Lyot (Martian crater)

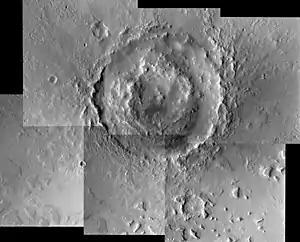
Viking Orbiter 2 mosaic

Many channels have been found near Lyot Crater. Research, published in 2017, concluded that the channels were made from water released when the hot ejecta landed on a layer of ice that was 20 to 300 meters thick. Calculations suggest that the ejecta would have had a temperature of at least . The valleys seem to start from beneath the ejecta near the outer edge of the ejecta. One evidence for this idea is that there are few secondary craters nearby. Few secondary craters were formed because most landed on ice and did not affect the ground below. The ice accumulated in the area when the climate was different. The tilt or obliquity of the axis changes frequently. During periods of greater tilt, ice from the poles is redistributed to the mid-latitudes. The existence of these channels is unusual because although Mars used to have water in rivers, lakes, and an ocean, these features have been dated to the Noachian and Hesperian periods—4 to 3 billion years ago.